Zoran Rajović

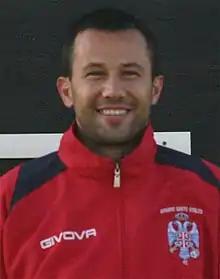
Rajović in 2012

Zoran Rajović (Serbian Cyrillic: Зоран Рајовић; born 28 October 1979) is a Serbian football coach and former player.